Tep Vong

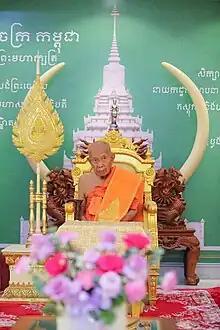
Tep Vong in 2023

Samdech Preah Agga Maha Sangharajadhipati Tep Vong (12 January 1932 – 26 February 2024) was a Cambodian Buddhist monk who served as the Great Supreme Patriarch of Cambodia until his death in 2024. He was well known for his role in re-establishing the Cambodian monkhood after the Khmer Rouge era and for his links to leading political leaders after the 1980s including prime minister Hun Sen.